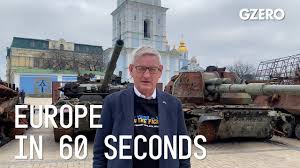
Label: Self Propelled Artillery